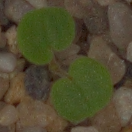
Label: smallflowered_cranesbill